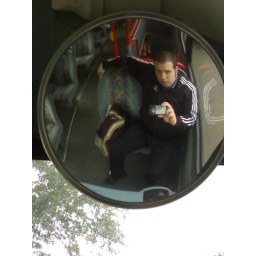
Managed to get a pic of me in the mirror on the bus :)